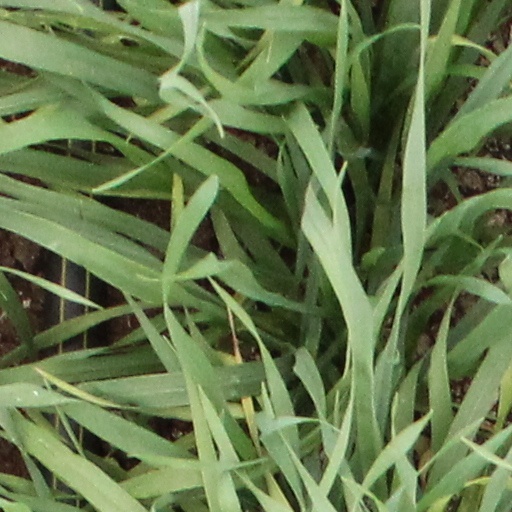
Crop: wheat